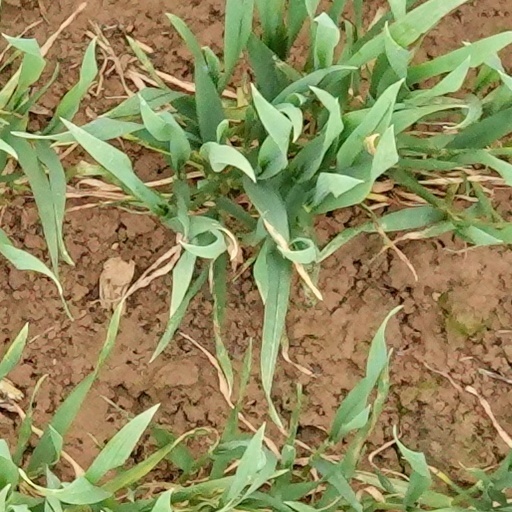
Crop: wheat